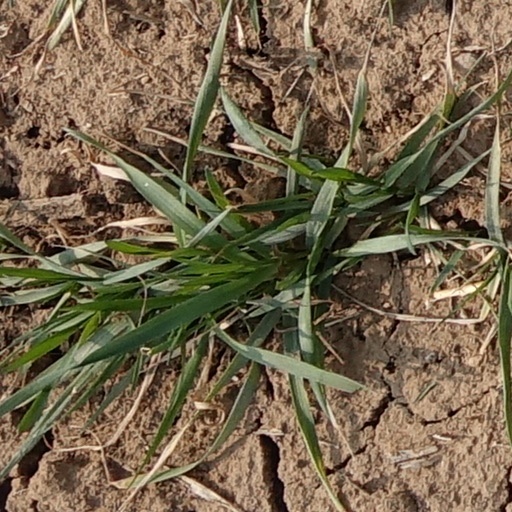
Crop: wheat